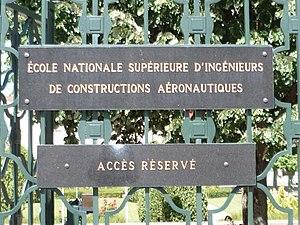
Enseigne de l'école nationale supérieure d'ingénieurs de constructions aéronautiques sur le portail de l'école de la Juncasse en 2010
L'école de la Juncasse est une ancienne école située au 23 Avenue Henri Guillaumet à Toulouse. Les bâtiments de style Art déco sont construits avant la Seconde Guerre mondiale sur l'actuel site Guillaumet. Elle est occupée par le Ministère de l'Air durant ce conflit, puis accueille finalement les écoles ENSICA et CEAT jusqu'en 2000. Elle ne doit pas être confondue avec l'école maternelle Juncasse située derrière, au 131 Rue Louis Plana.